Pueblo III period

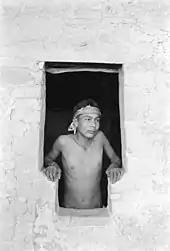
Navajo boy at T-shaped door

The Pueblo III period (AD 1150–1350) was the third period, also called the "Great Pueblo period" when Ancestral Puebloans lived in large cliff-dwelling, multi-storied pueblo, or cliff-side talus house communities. By the end of the period, the ancient people of the Four Corners region migrated south into larger, centralized pueblos in central and southern Arizona and New Mexico.